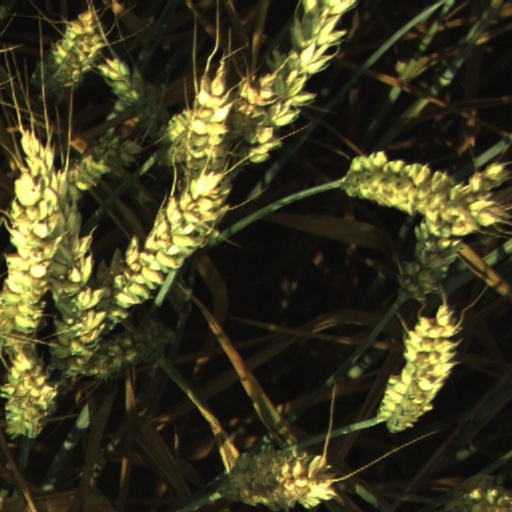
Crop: wheat